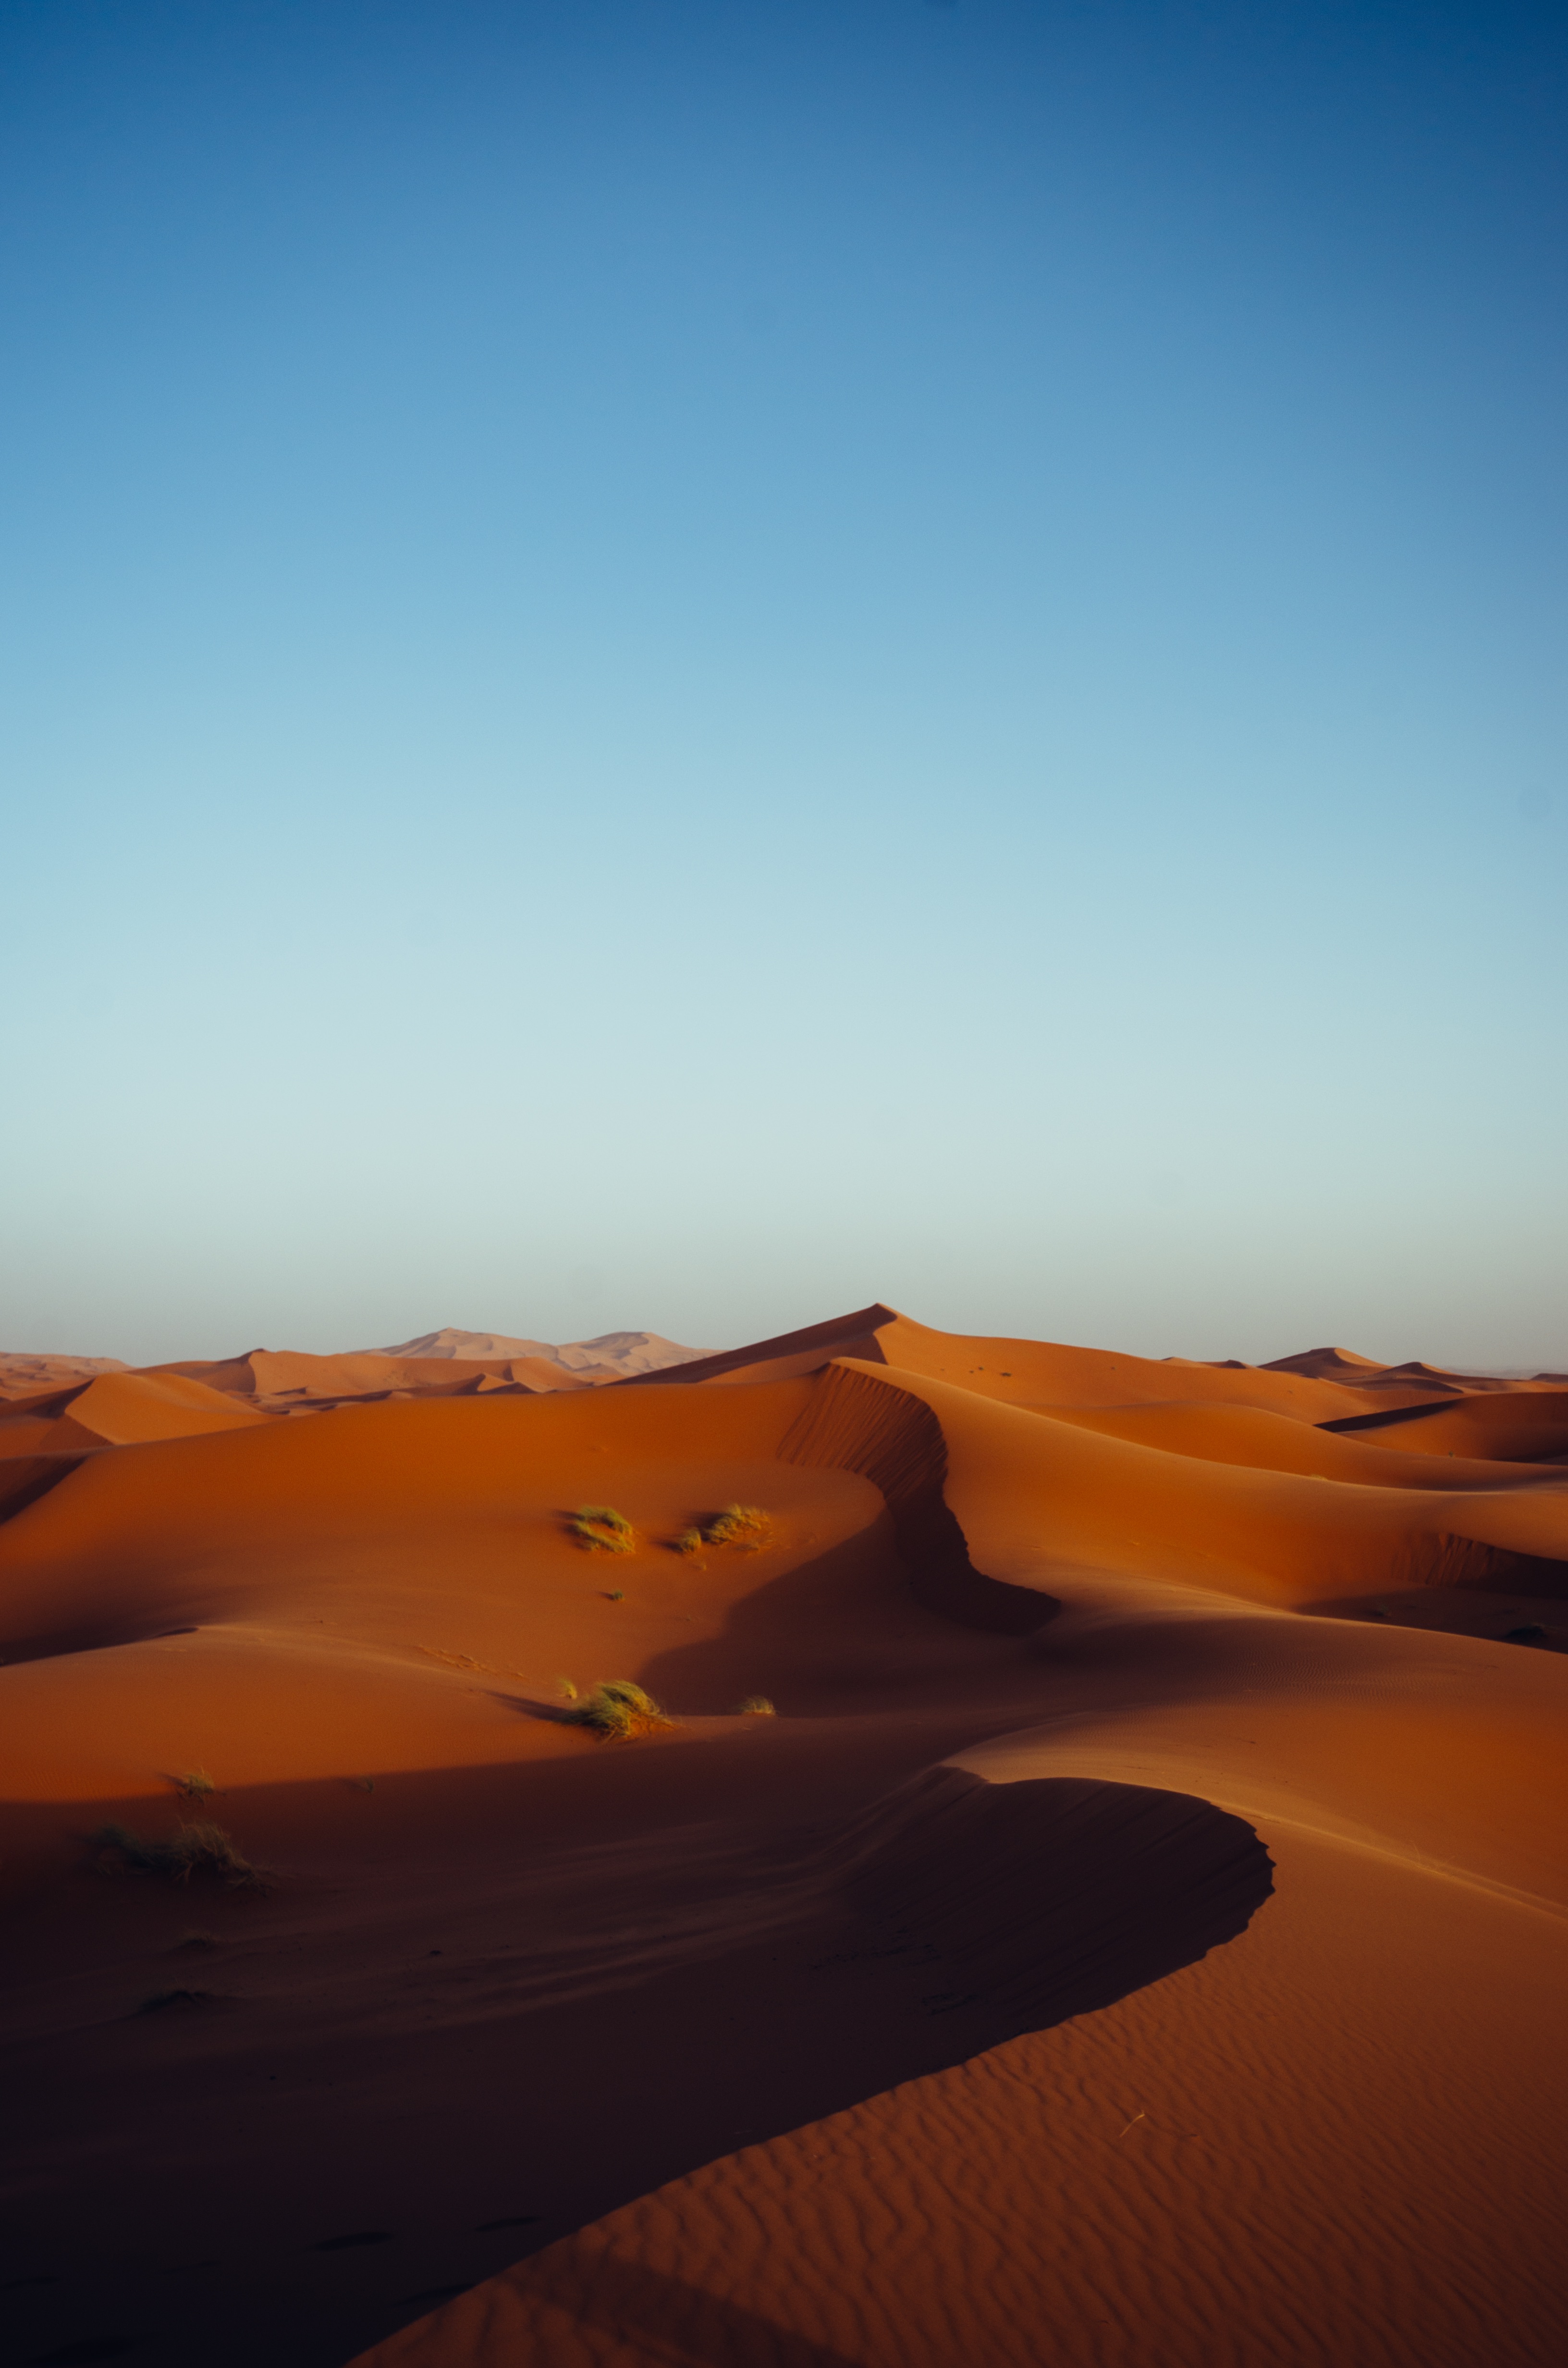
landscape, sand, horizon, desert, plain, grassland, plateau, habitat, sahara, wadi, landform, erg, natural environment, geographical feature, aeolian landform